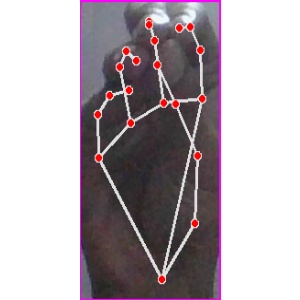
अक्षर: ङ